Omni Severin Hotel

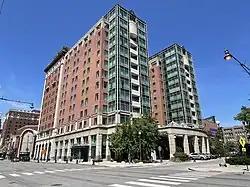
Omni Severin Hotel in 2022, showing the 1990 addition.

The Omni Severin Hotel is a historic hotel, opened in 1913. It is a contributing property in the Indianapolis Union Station Wholesale District historic district. The hotel is located directly across Jackson Place from the Union Station head house. It is a member of Historic Hotels of America, an official program of the National Trust for Historic Preservation.